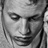
Emotion: sad